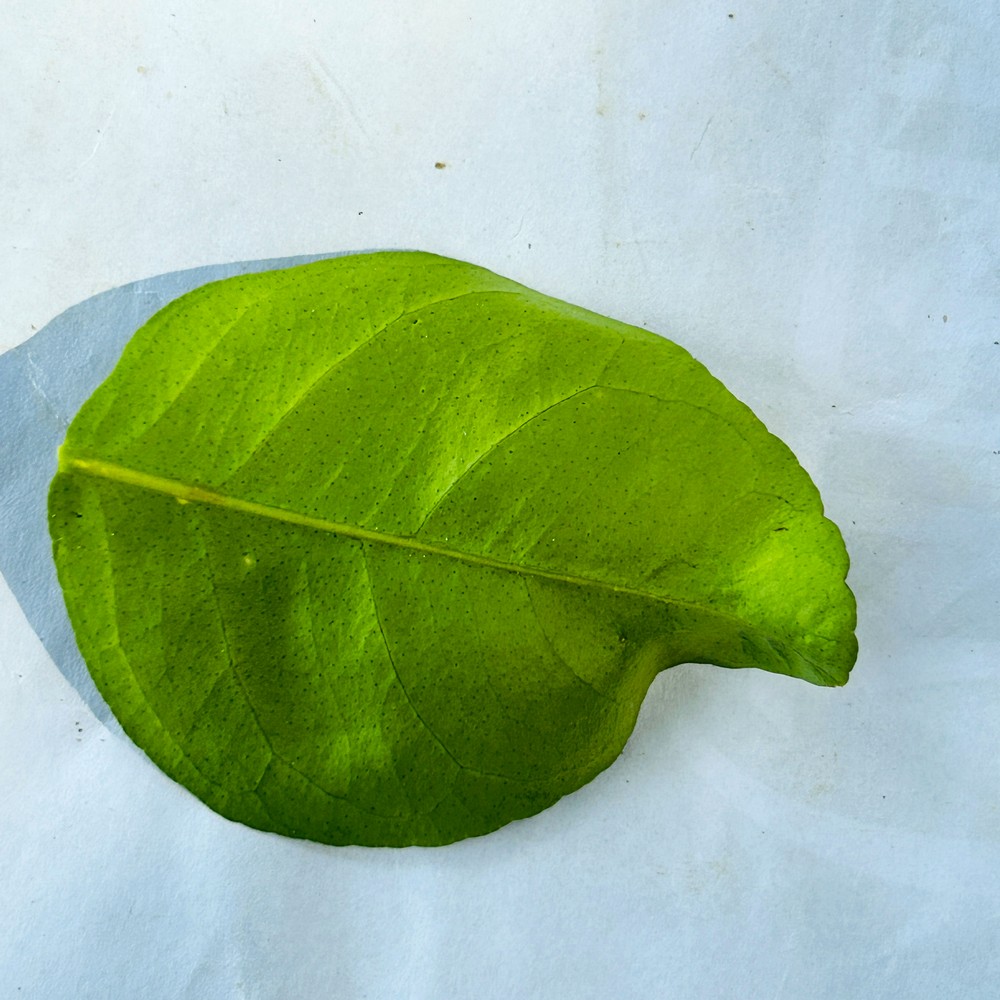
Label: Healthy Leaf